NetApp FAS

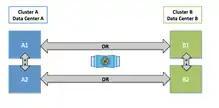
MetroCluster local and DR pare memory replication in NetApp FAS/AFF systems configured as MCC

With MetroCluster it is possible to have one or more storage node per site to form a cluster or Clustered MetroCluster (MCC). Remote and local HA perter node must be the same model. MCC consists of two clusters each located on one of two sites. There may be only two sites. In MCC configuration each one remote and one local storage node form Metro HA or Disaster Recovery Pare (DR Pare) across two sites while two local nodes (if there is partner) form local HA pare, thus each node synchronously replicates data in non-volatile memory two nodes: one remote and one local (if there is one). It is possible to utilize only one storage node on each site (two single node clusters) configured as MCC. 8 node MCC consists of two clusters - 4 nodes each (2 HA pair), each storage node have only one remote partner and only one local HA partner, in such a configuration each site clusters can consist out of two different storage node models. For small distances, MetroCluster requires at least one FC-VI or newer iWARP card per node. FAS and AFF systems with ONTAP software versions 9.2 and older utilize FC-VI cards and for long distances require 4 dedicated Fibre Channel switches (2 on each site) and 2 FC-SAS bridges per each disk shelf stack, thus minimum 4 total for 2 sites and minimum 2 dark fiber ISL links with optional DWDMs for long distances. Data volumes, LUNs and LIFs could online migrate across storage nodes in the cluster only within a single site where data originated from: it is not possible to migrate individual volumes, LUNs or LIFs using cluster capabilities across sites unless MetroCluster switchover operation is used which disable entire half of the cluster on a site and transparently to its clients and applications switch access to all of the data to another site.